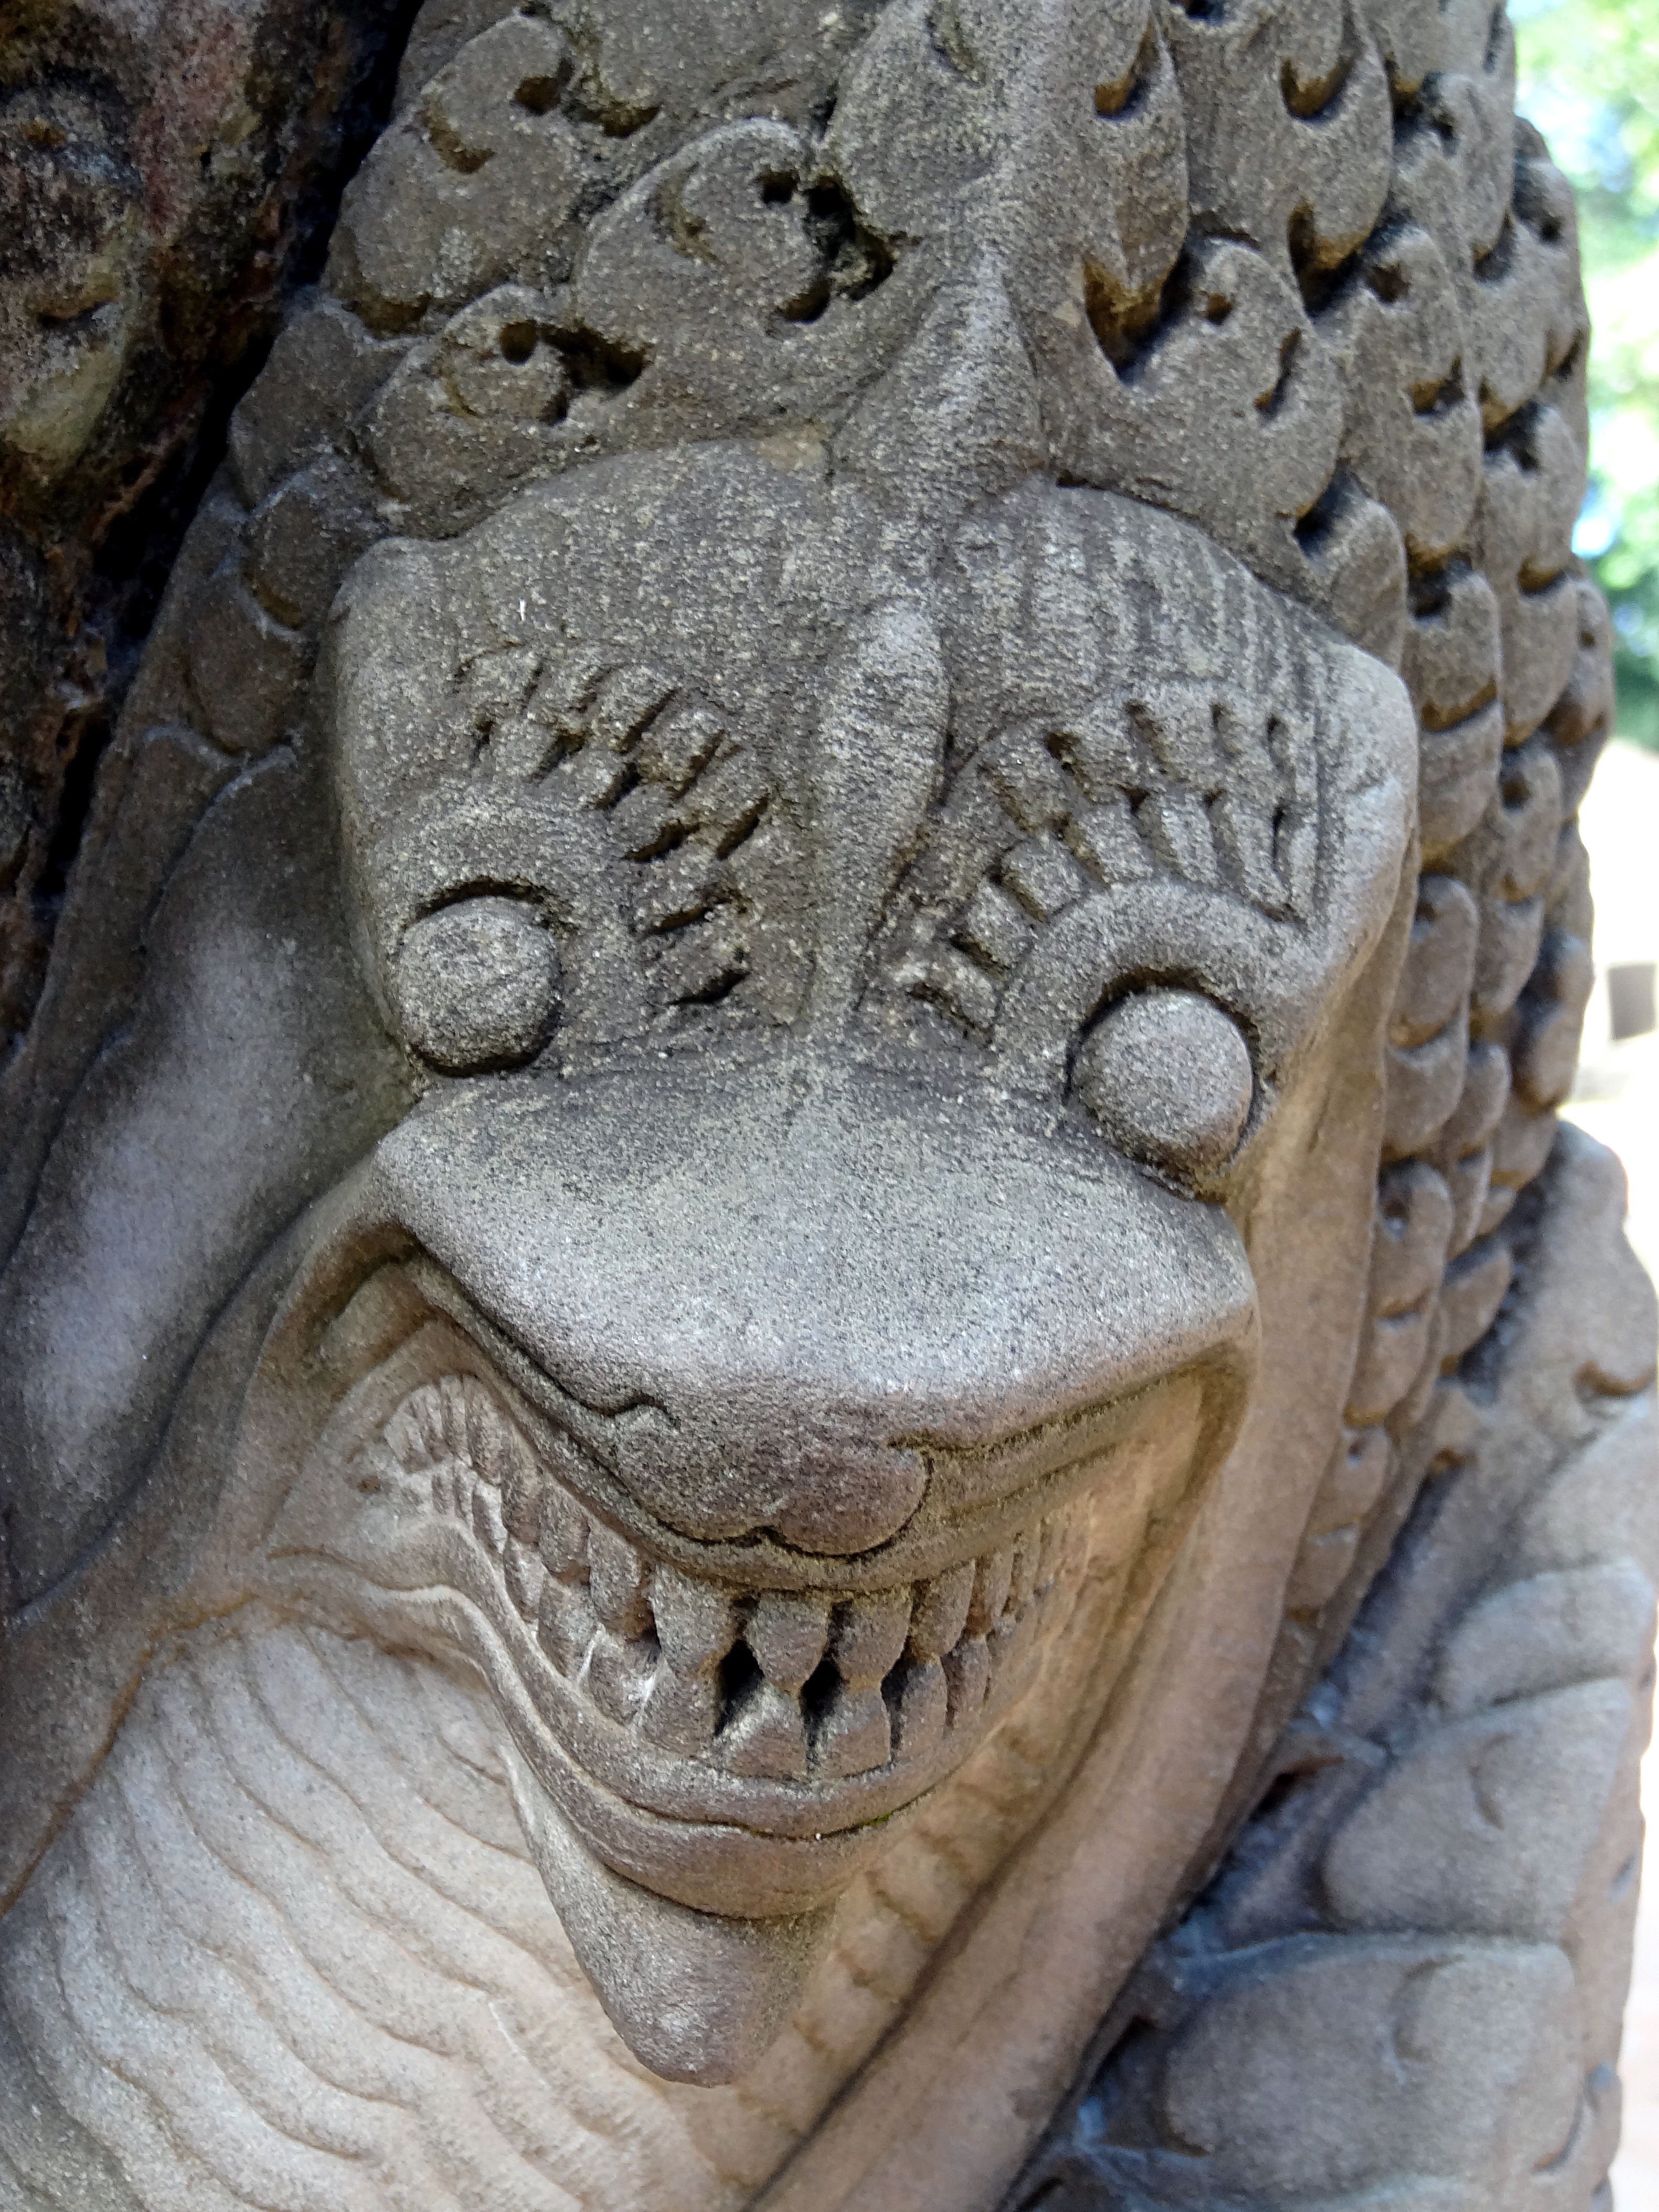
monument, statue, gargoyle, sculpture, art, temple, cambodia, head, dragon, carving, relief, archaeological site, stone carving, fictional character, ancient history